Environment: real
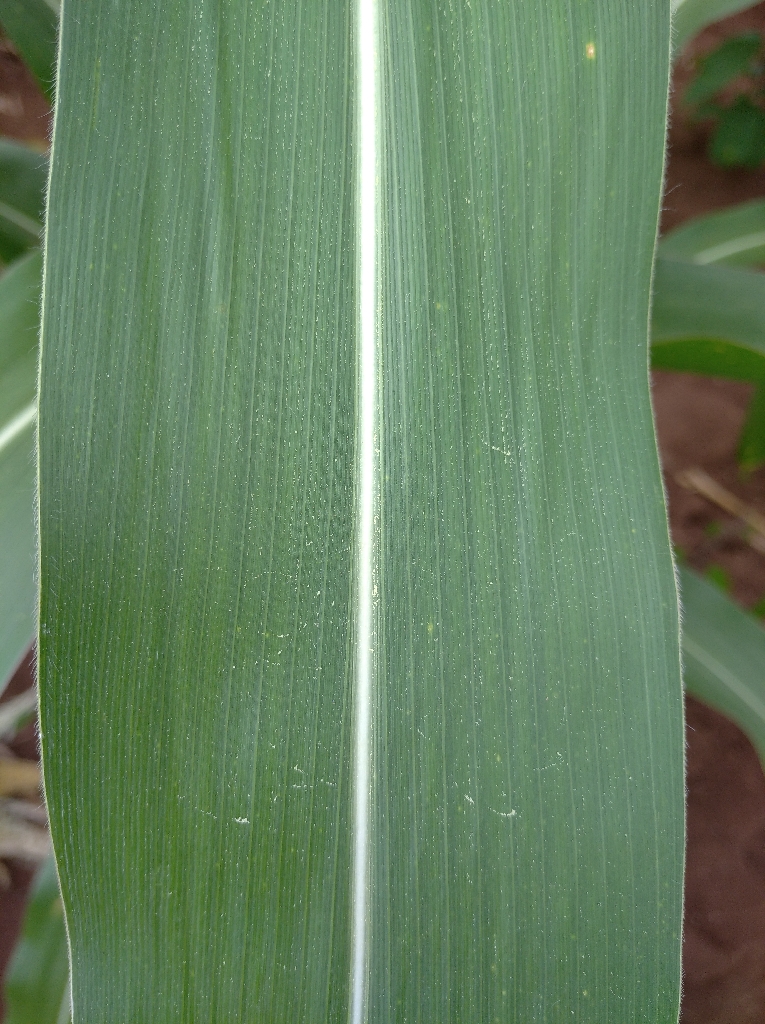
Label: healthy